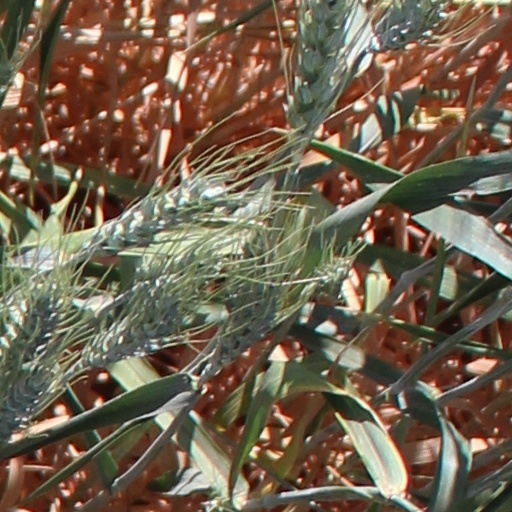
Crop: wheat